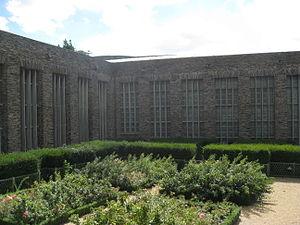
Musée de la Tapisserie de l'Apocalypse